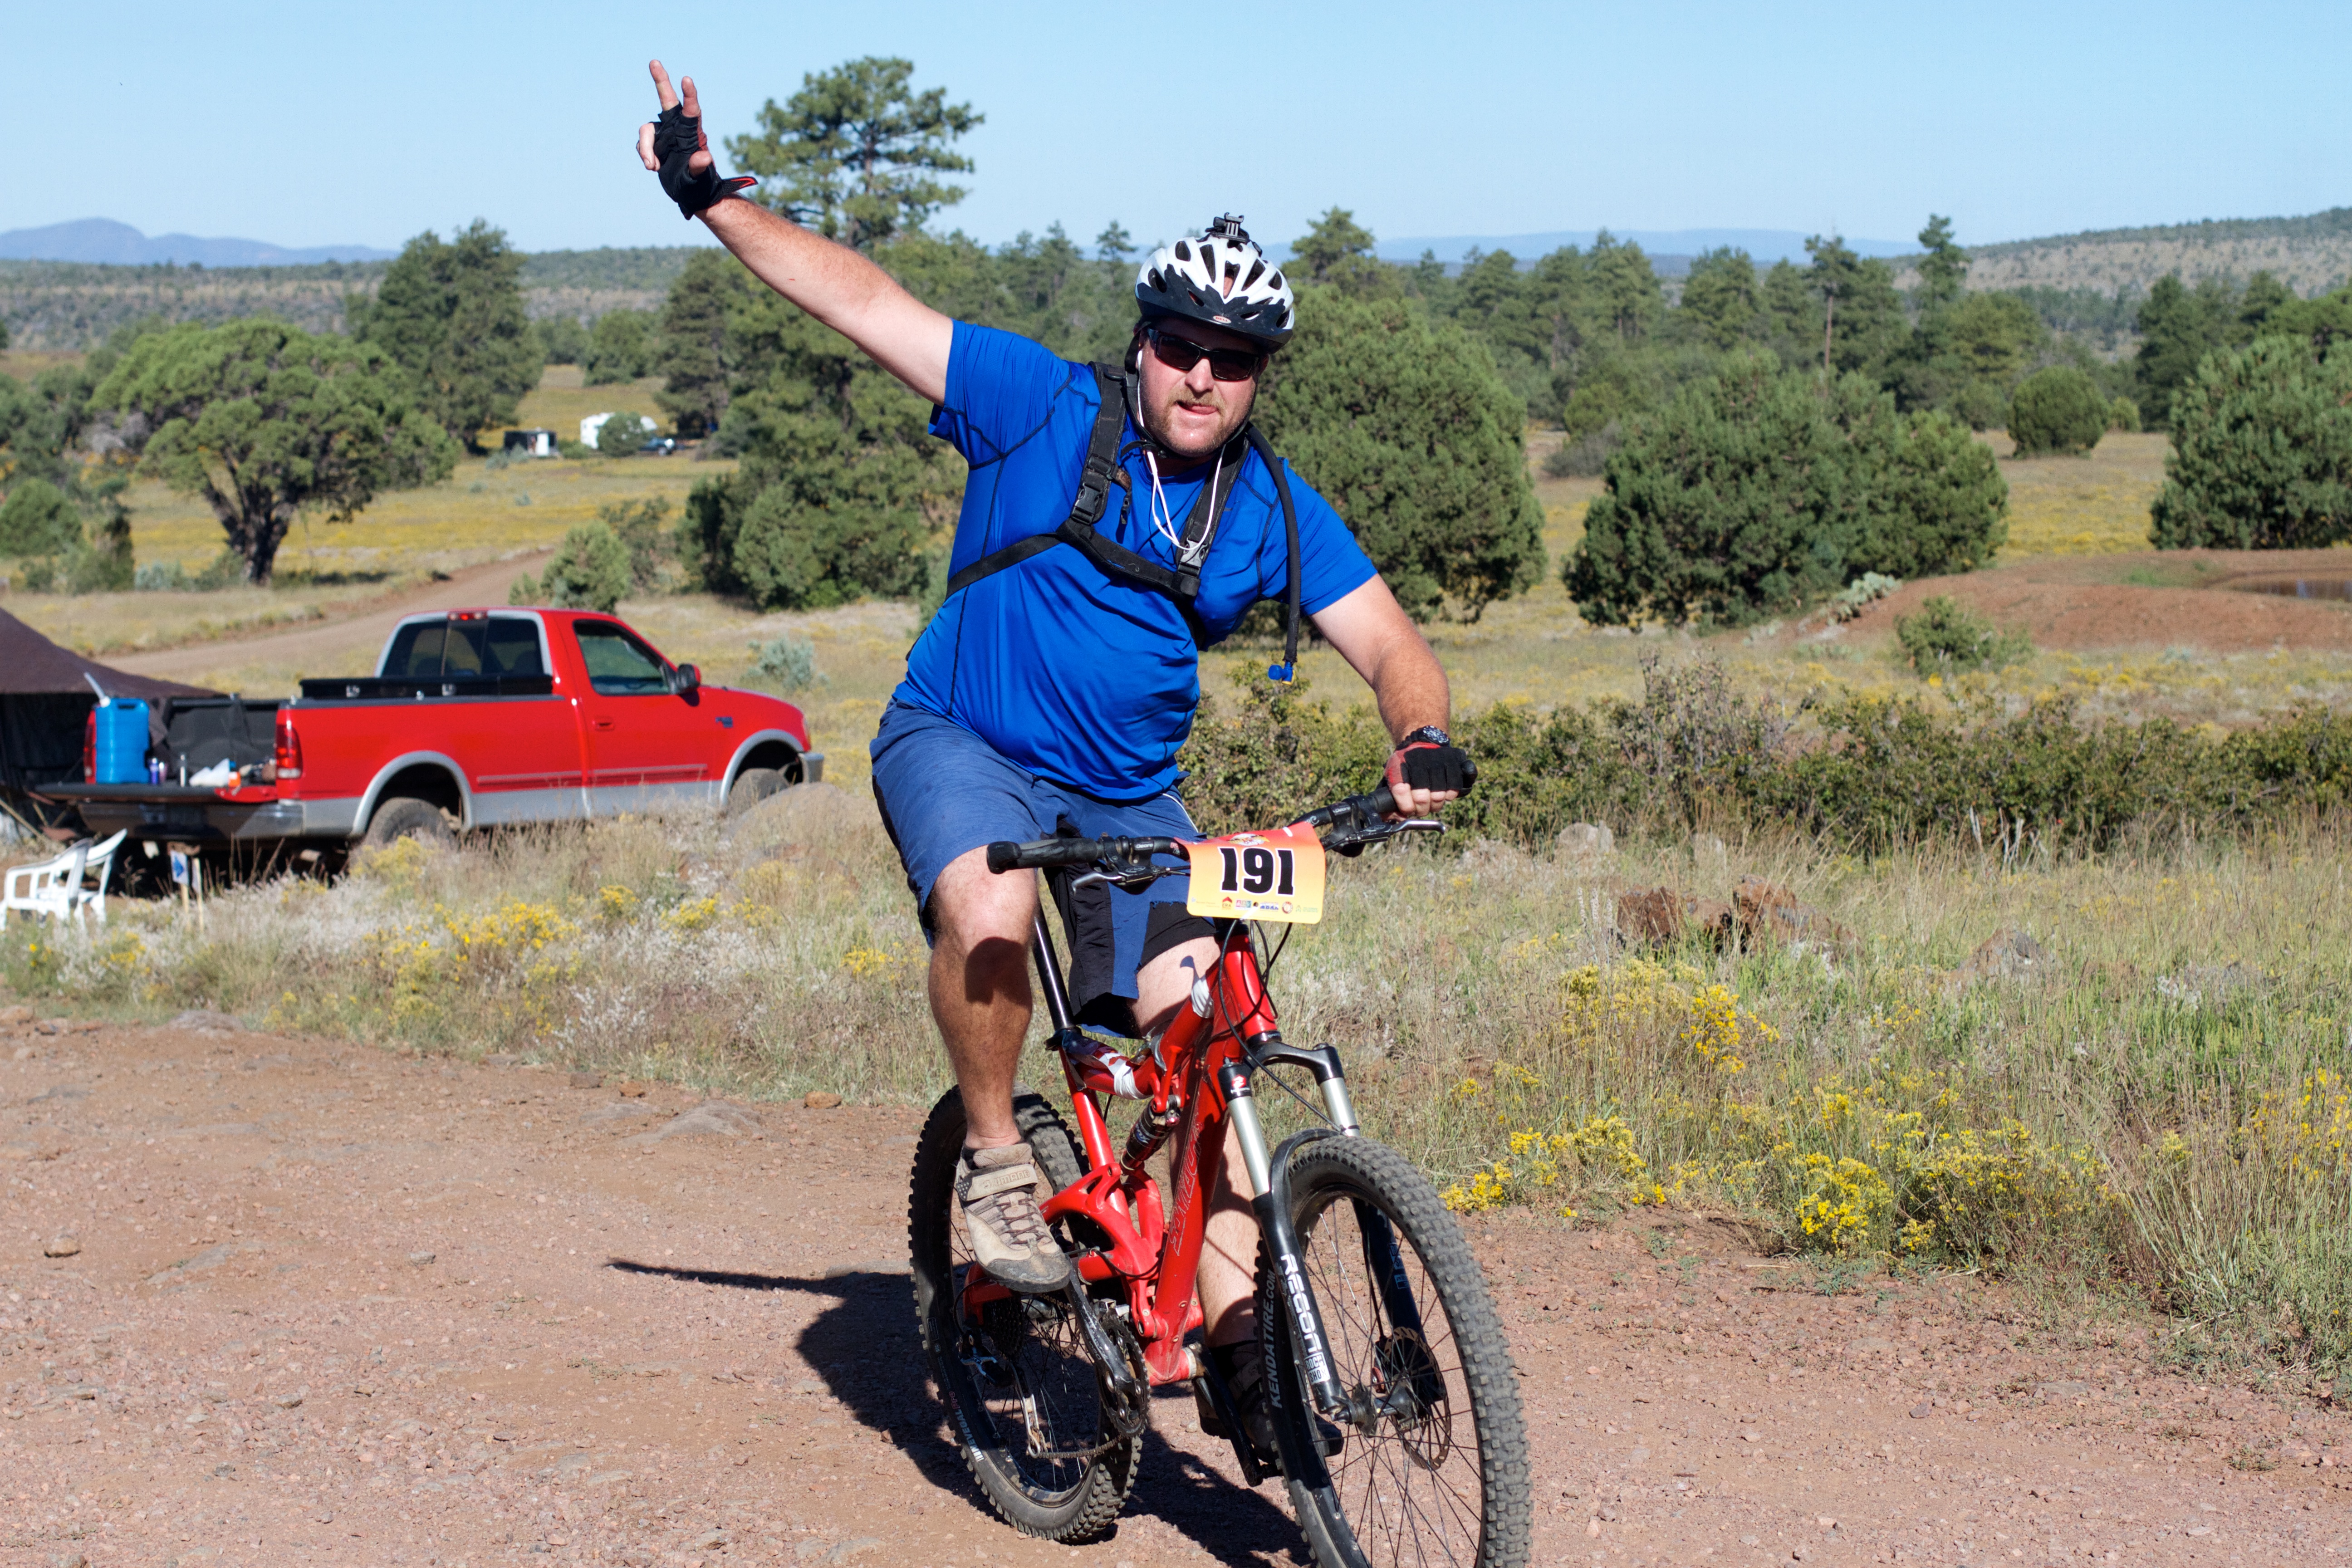
bicycle, vehicle, extreme sport, sports equipment, mountain bike, cycling, race, sports, fotr, freeride, mountain biking, road cycling, cycle sport, cyclo cross, bicycle racing, downhill mountain biking, bicycle motocross, duathlon, mountain bike racing, cross country cycling